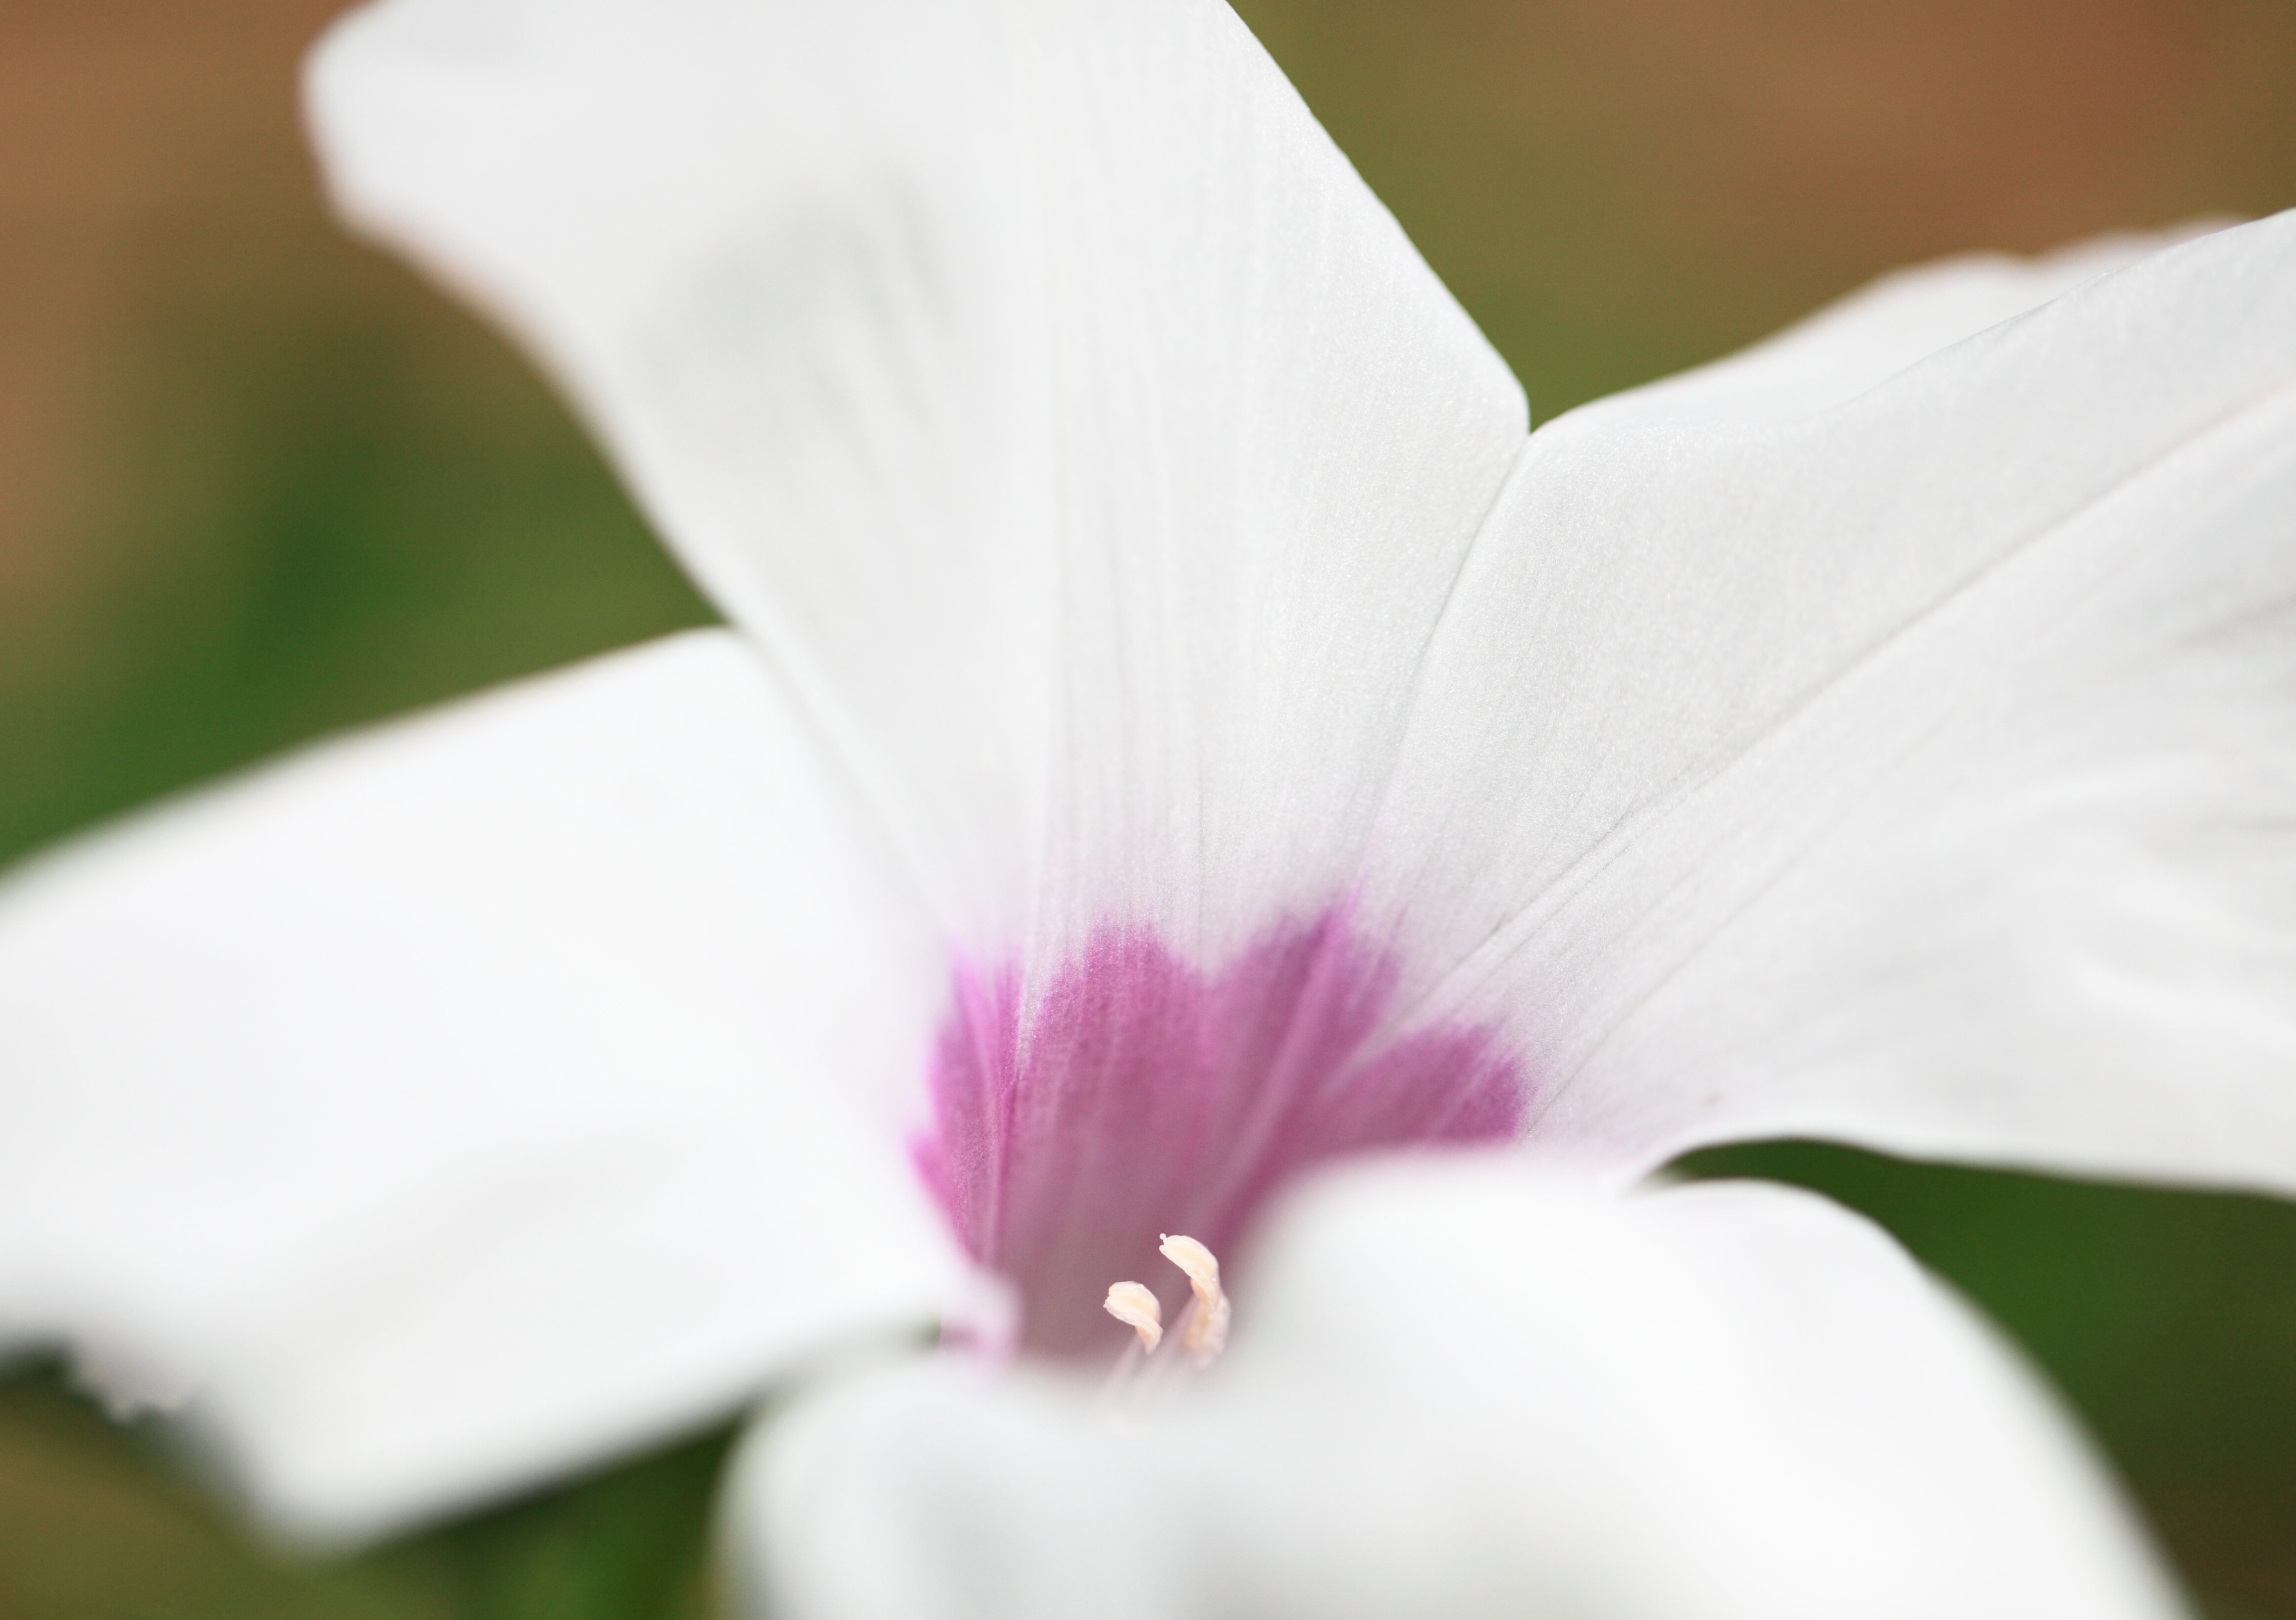
blossom, plant, white, photography, flower, petal, high, botany, pink, flora, close up, 5d, morningglory, sakura, hires, markii, ipomoea, hi, res, resolution, chiba, macro photography, nil, taxonomy binomial ipomoeanil, flowering plant, plant stem, land plant